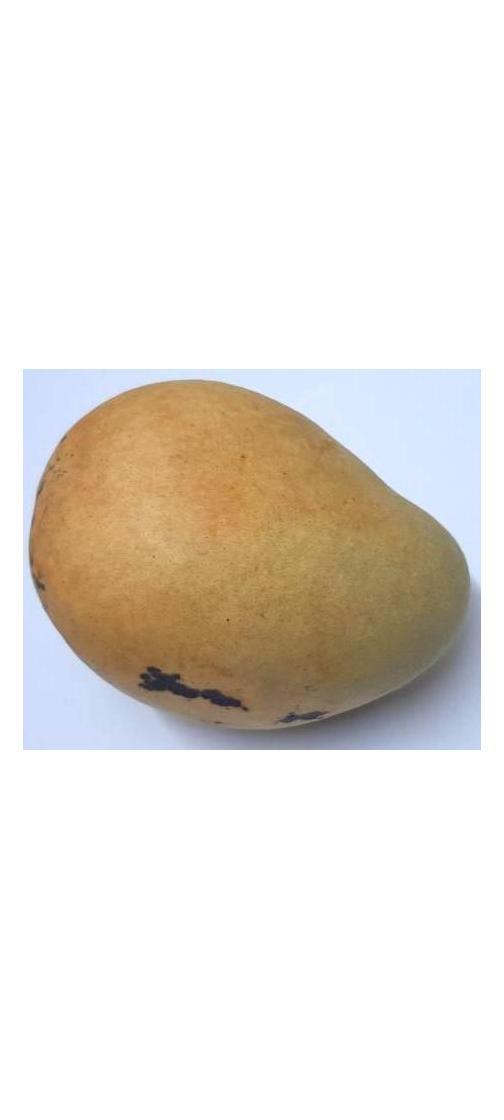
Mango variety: Bari-11